Esher

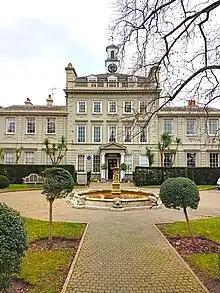
Sandown House

Esher lay within the Saxon feudal division of Elmbridge hundred.